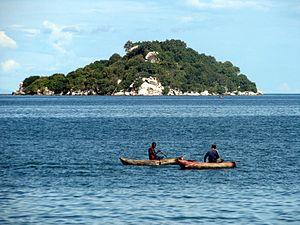
The Amazing Race 19 est la dix-neuvième saison de la téléréalité The Amazing Race. The Amazing Race 19 met en vedette onze équipes de deux, chacun avec une relation préexistante avec leur coéquipier, dans une course autour du monde. La 19ᵉ saison a eu sa première le 25 septembre 2011 et est diffusée les dimanches soir à 20 h.